Urvashi Vaid

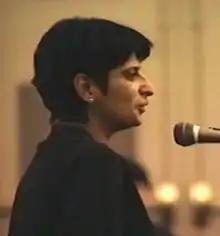
Vaid at the 1993 National LGBTQ Task Force's Creating Change Conference

Vaid became executive director of the National Gay and Lesbian Task Force (NGLTF) in 1989. Vaid left NGLTF in December 1992 and wrote "Virtual Equality" (published in 1995). She returned to NGLTF from 1997 to 2001 as the director of its think tank, the NGLTF Policy Institute.